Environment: real
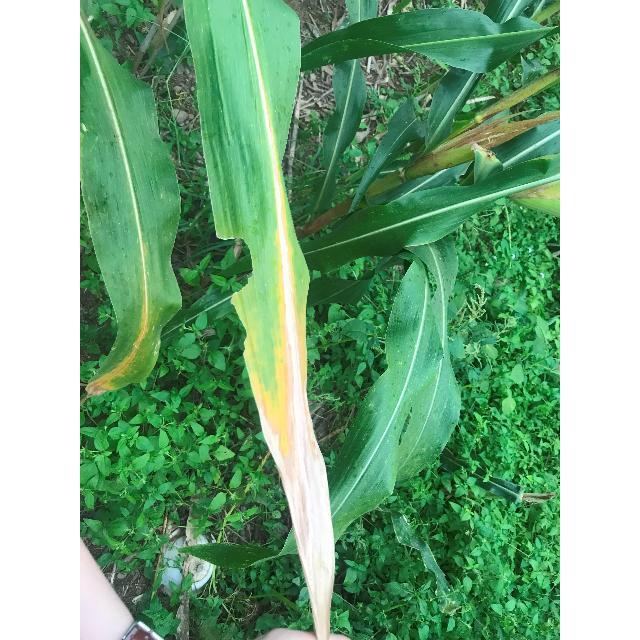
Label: nitrogen_deficiency